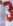
Number: 3